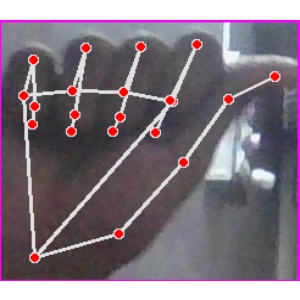
अक्षर: छ